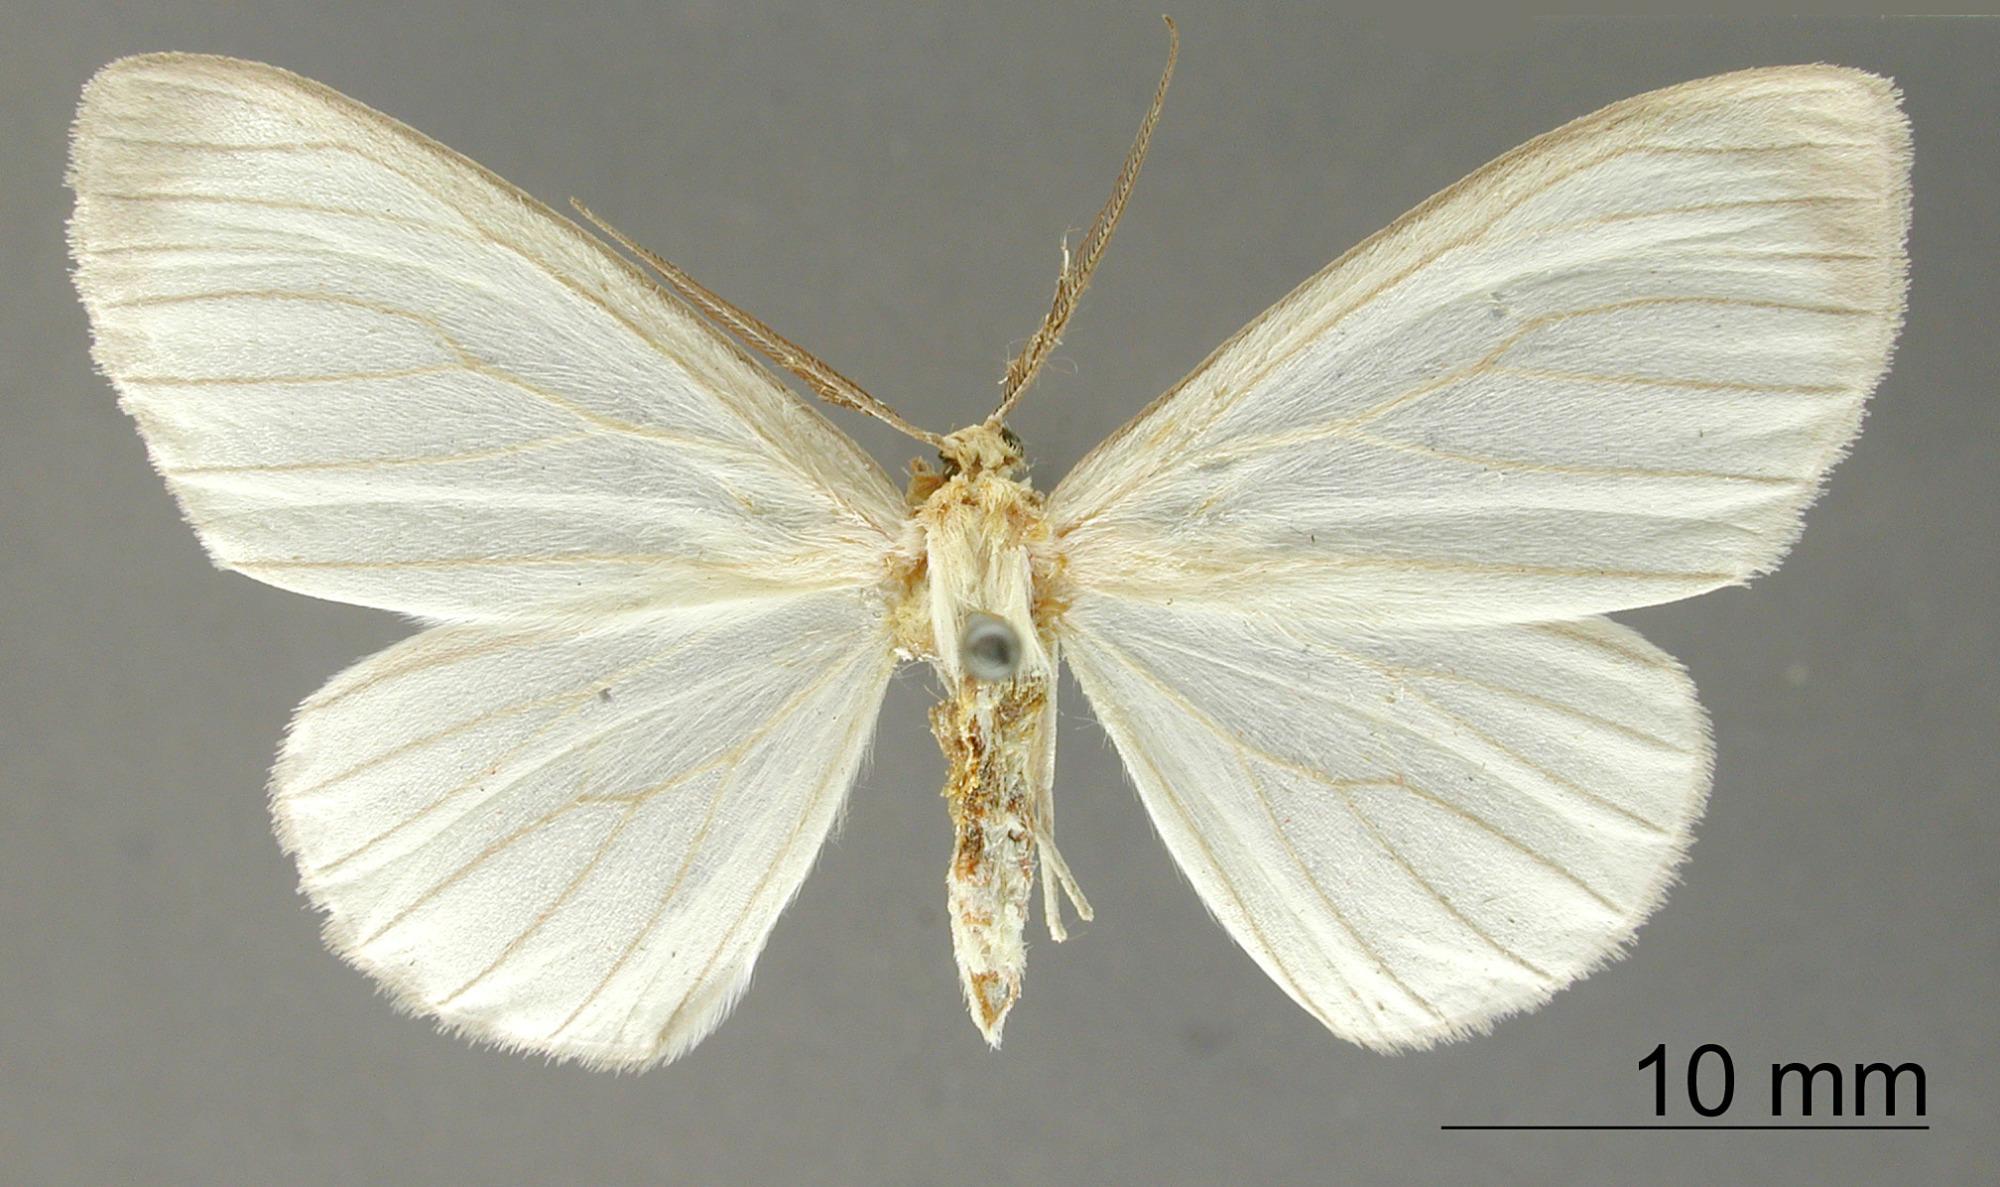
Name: Perigramma inubis
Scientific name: Perigramma inubis Thierry-Mieg, 1907
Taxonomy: Animalia, Arthropoda, Insecta, Lepidoptera, Geometridae, Ennominae
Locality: Rio Colorado, Peru, Peru